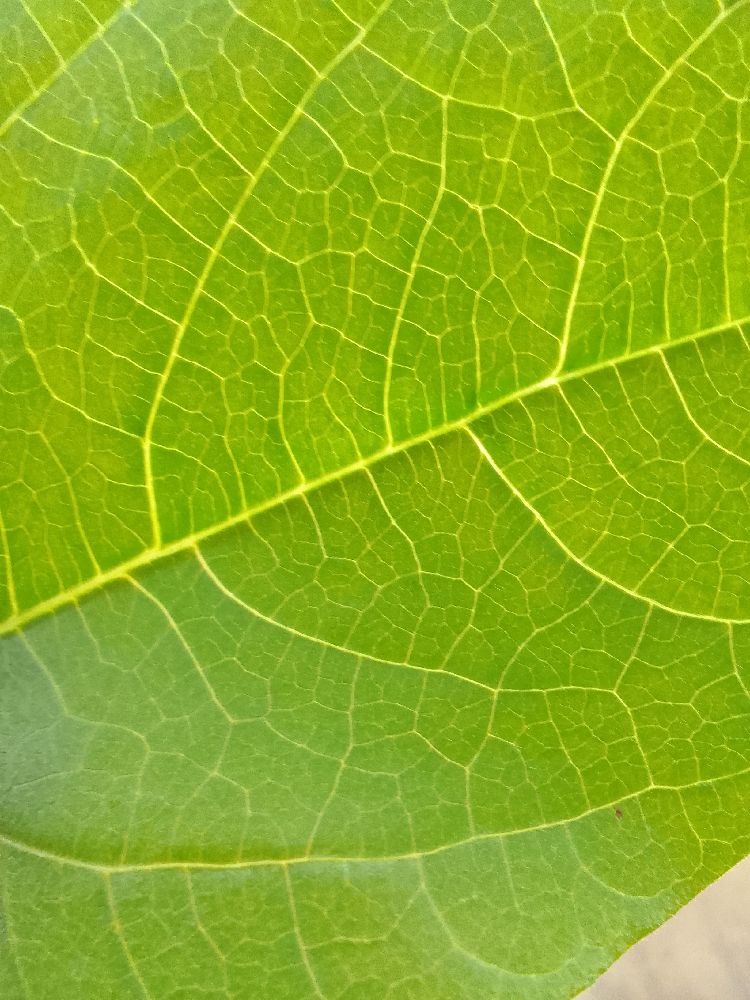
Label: healthy